Crosby, Stills, Nash & Young

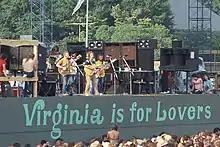
Crosby, Stills & Young outdoor stadium tour at Foreman Field, Old Dominion University, Norfolk VA. (August 17, 1974)

While the foursome would have the press believe that their characteristic arguments were a thing of the past, excesses typical to the era took their toll. Under the stewardship of Graham's production company, the tour was plagued by profligate spending, exemplified by pillowcases embroidered with the band's new Mitchell-designed logo and the routine chartering of helicopters and private jets in lieu of ground transportation. Nash later recalled that "the tour made just over eleven million dollars, which of course was a lot of money in those days. We all got less than a half million each. It was obvious that between Bill Graham, the promoters and a bunch of others, they all had a good time. Let's just put it that way." According to road manager Chris O'Dell, "One time they spilled cocaine on the carpet. They just got down on the floor and sniffed it off the carpet. I just went, 'Oh my God, this is so weird.' I'd never seen anything like it. They probably don't remember that." The relatively abstemious Nash "started taking Percocet and Percodan. I call them 'I Don't Give A Shit' pills. Someone could have said to me, 'Hey, your leg's on fire.' I would have been like, 'I don't care, man.' We were just up all night. It was insane. I wouldn't recommend it to anybody because the cocaine/quaalude ride should be in the ride of horrors in the circus."